Chenango County Courthouse District

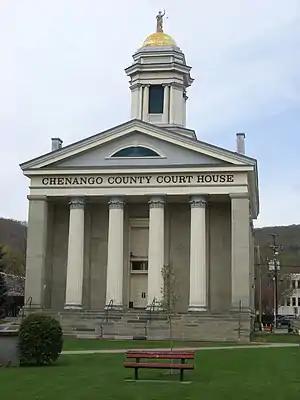
Chenango County Courthouse, May 2009

Chenango County Courthouse District is a national historic district that includes a historic courthouse located at Norwich in Chenango County, New York. The district has 45 contributing buildings and includes two parks, governmental buildings, cultural and commercial buildings. Notable buildings include the Chenango County Courthouse (1837), Sheriff's office (1905), County Clerk's office (1852), First Baptist Church (1845), Maurice S. Ireland Building (1880), Old Norwich Hotel, City Hall (1903), and the Erie-Lackawanna Railroad Depot (1902). Also in the district is the separately listed US Post Office-Norwich.